1941 Santander fire

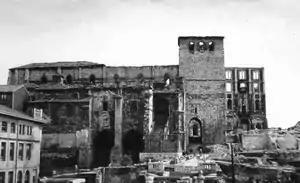
The Santander Cathedral after the fire.

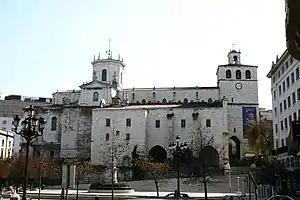
The Santander Cathedral nowadays.

In general, the fire affected the narrow streets (except for Atarazanas), with buildings basically constructed of wood and with bay windows that facilitated the spread of the flames.